History of the Scottish National Party

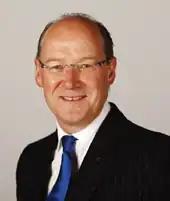
John Swinney served as leader from 2000 to 2004

A novel feature of the 1967 SNP Annual Conference was that the party leader Arthur Donaldson was challenged for the position of party convenor. His challenger was Douglas Drysdale, who was vocally critical of Donaldson's leadership. Donaldson overwhelmingly defeated Drysdale to retain his position. Several prominent individuals formed the 1320 Club, hoping to develop a wider movement in the style of the Scottish Covenant Association, but they were expelled in 1968 for advocating paramilitary activity.